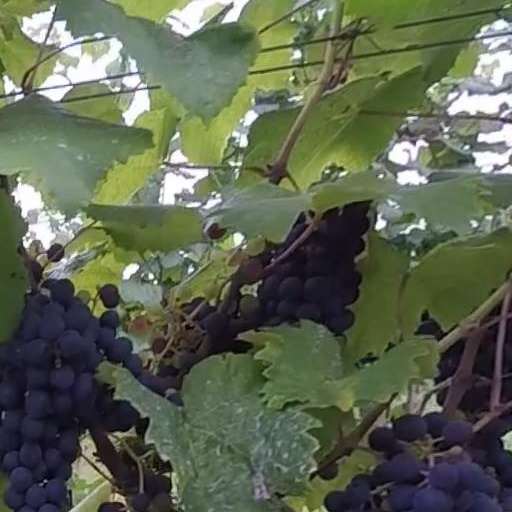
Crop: grape